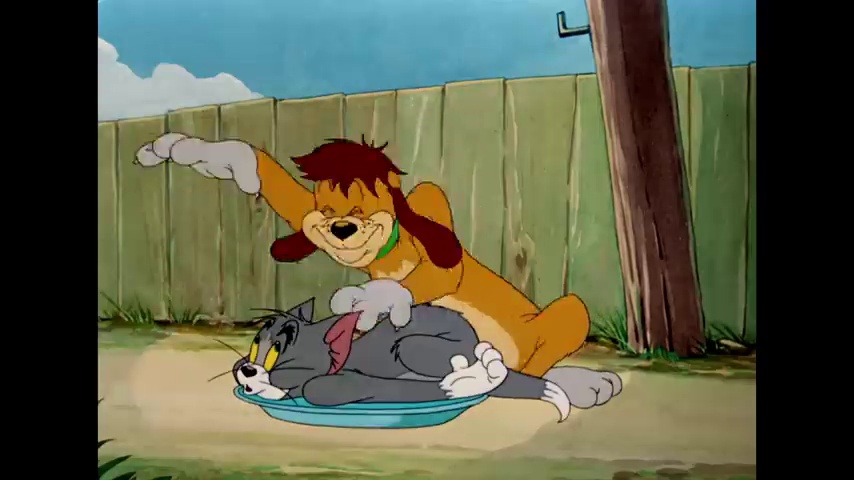
Portrait style: Cartoon Portrait